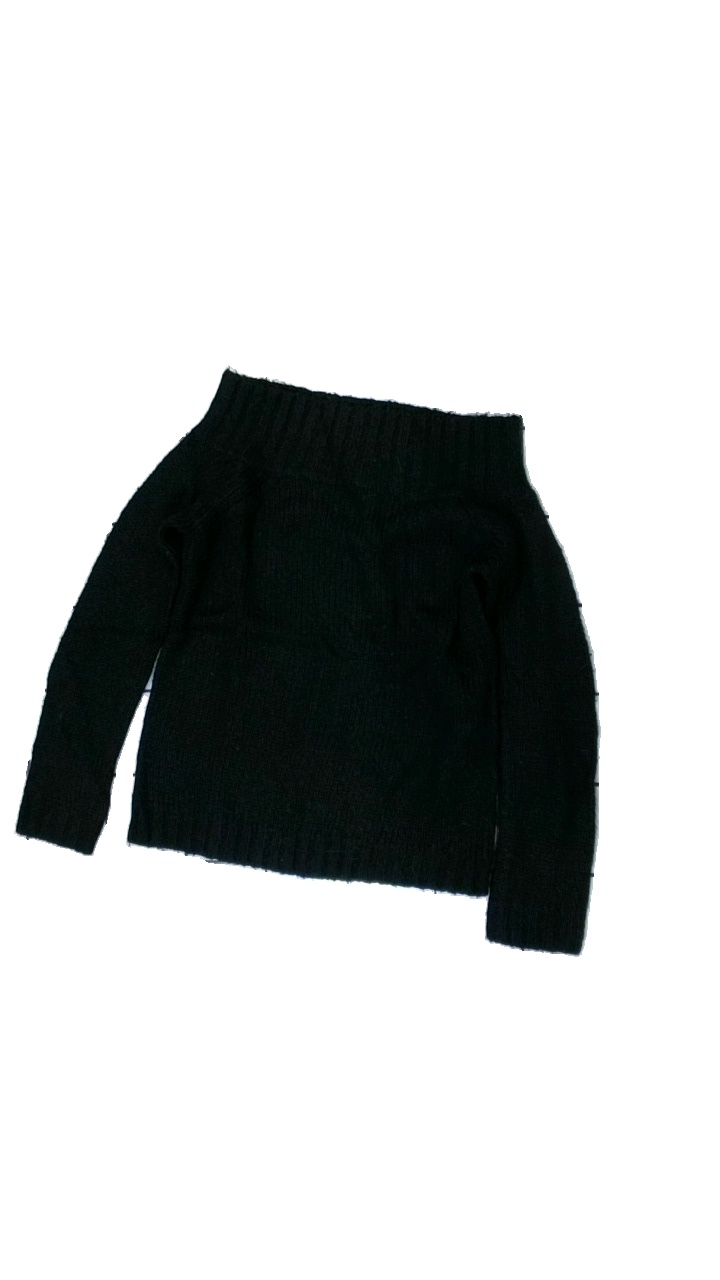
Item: Sweater (Ladies)
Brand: Gina Tricot
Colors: Pink
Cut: Regular
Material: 100% acryl
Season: All
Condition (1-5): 2
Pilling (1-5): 2
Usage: Export
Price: <50